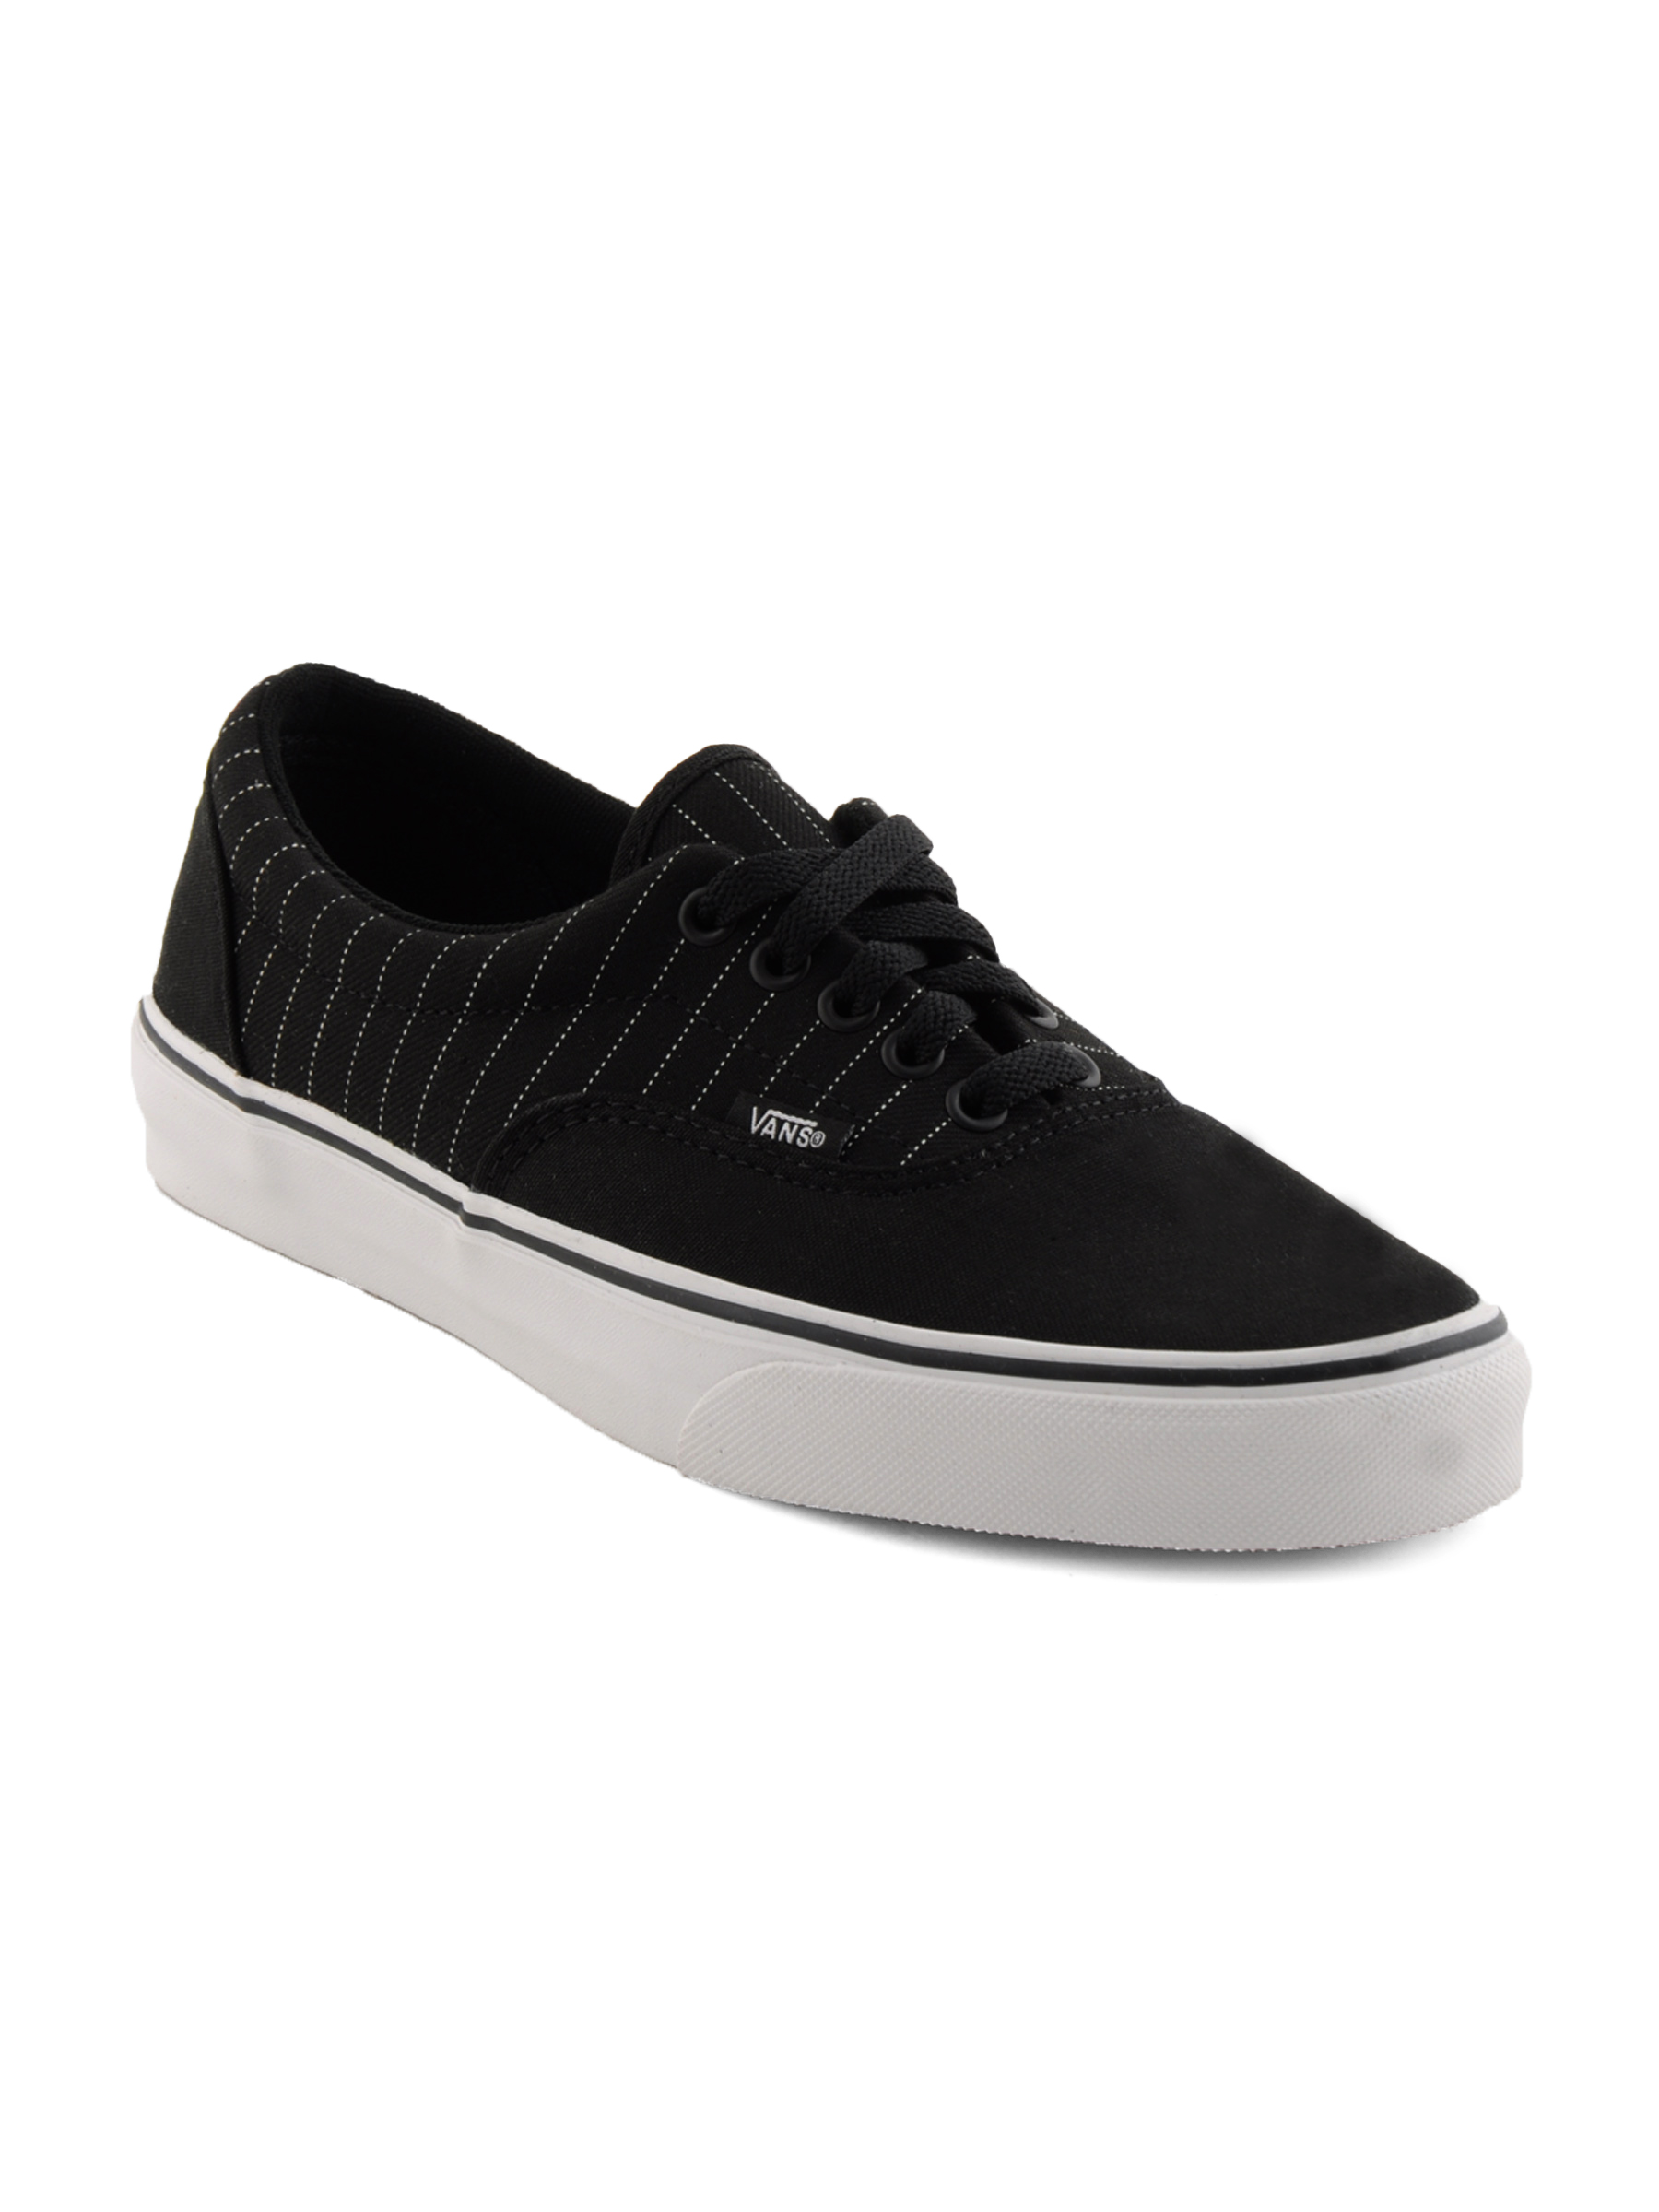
Vans Unisex  Era Black Casual Shoes
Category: Footwear / Shoes / Casual Shoes
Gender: Unisex
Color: Black
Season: Fall 2011
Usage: Casual